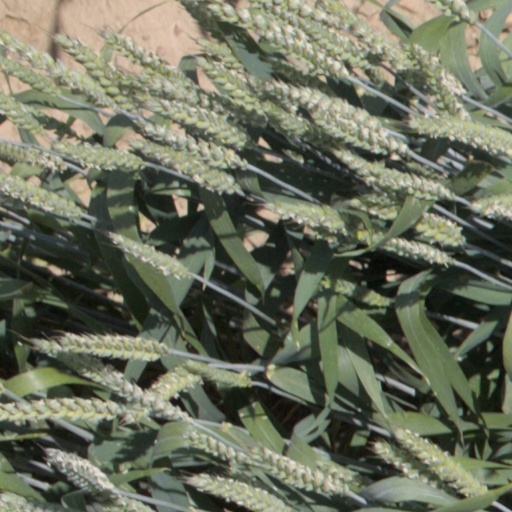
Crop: wheat